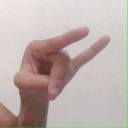
अक्षर: च